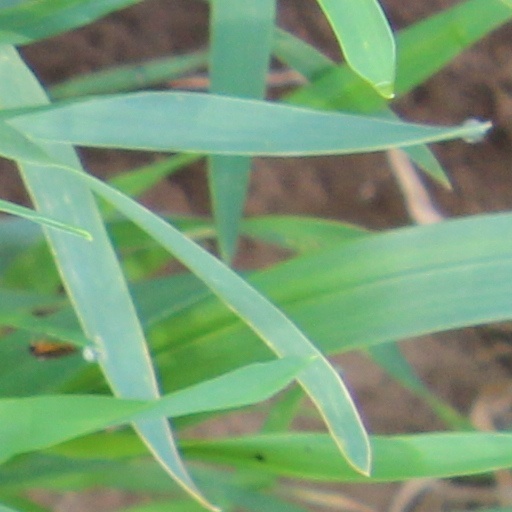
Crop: wheat